Room

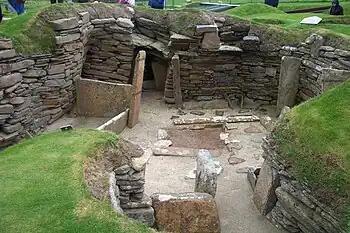
Neolithic room at Skara Brae, Orkney,

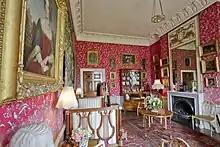
Castle Howard, "Lady Georgianas' Dressing Room"

Historically, the use of rooms dates at least to early Minoan cultures about 2200 BC, where excavations at Akrotiri on Santorini reveal clearly defined rooms within certain structures.